Kevin Faulconer

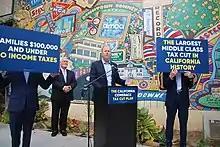
Faulconer campaigning for governor in Downey, California

During the course of 2020, Faulconer was seen as a potential Republican candidate for governor of California in the 2022 gubernatorial election. Faulconer was described as a "top contender" and "The San Diego Union-Tribune" said that the "state may be ready to pick a Republican" in the race for governor, considering that he needs a minimum to reach second place in the nonpartisan blanket primary to advance to the general election. "The Mercury News" noted that his campaign could make the most competitive gubernatorial pick for a Republican since Meg Whitman in 2010. Faulconer was compared to fellow moderate Republicans Larry Hogan of Maryland and Charlie Baker of Massachusetts, who hold such positions in deeply Democratic states like California. Speculation increased in November 2020, when Faulconer confirmed that he was "seriously considering" running for governor in the upcoming 2022 election.